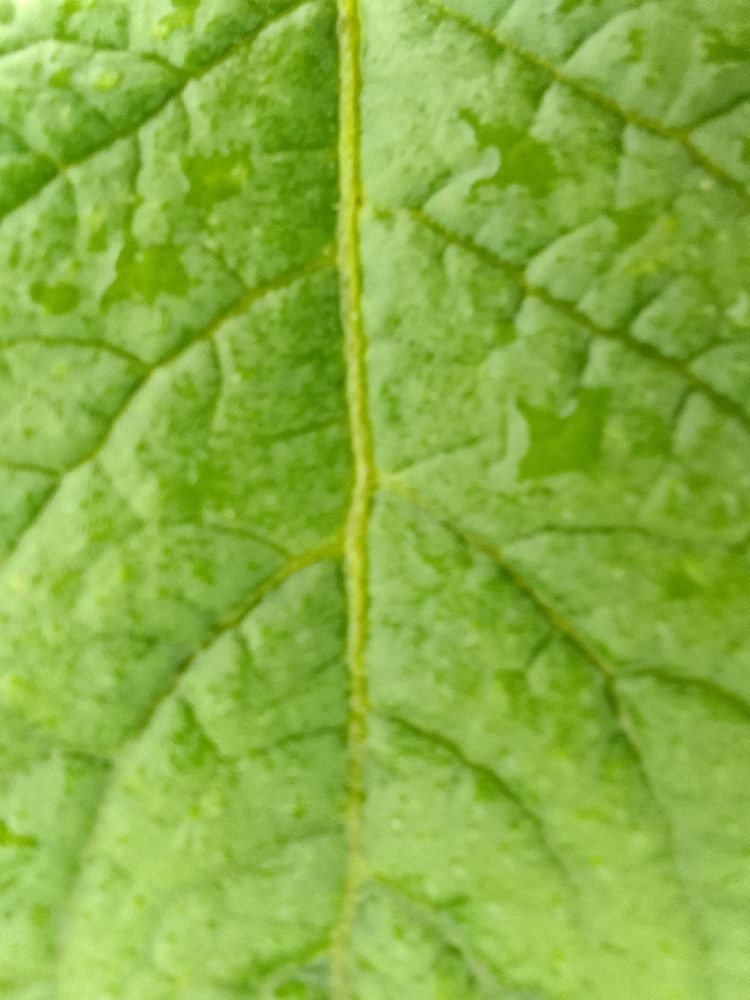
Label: Healthy